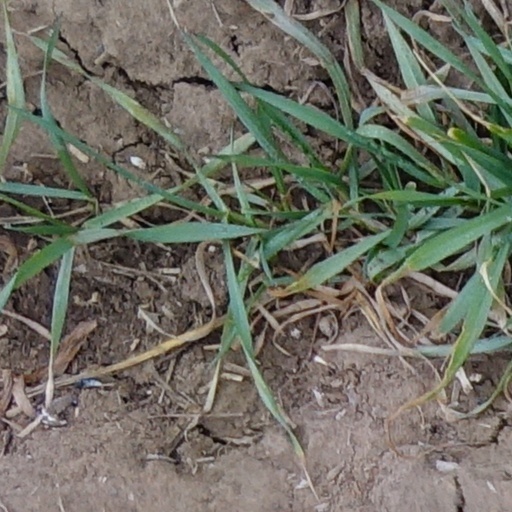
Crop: wheat